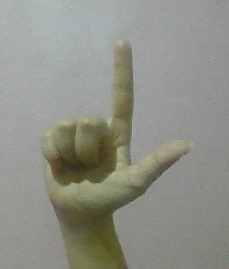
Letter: laam